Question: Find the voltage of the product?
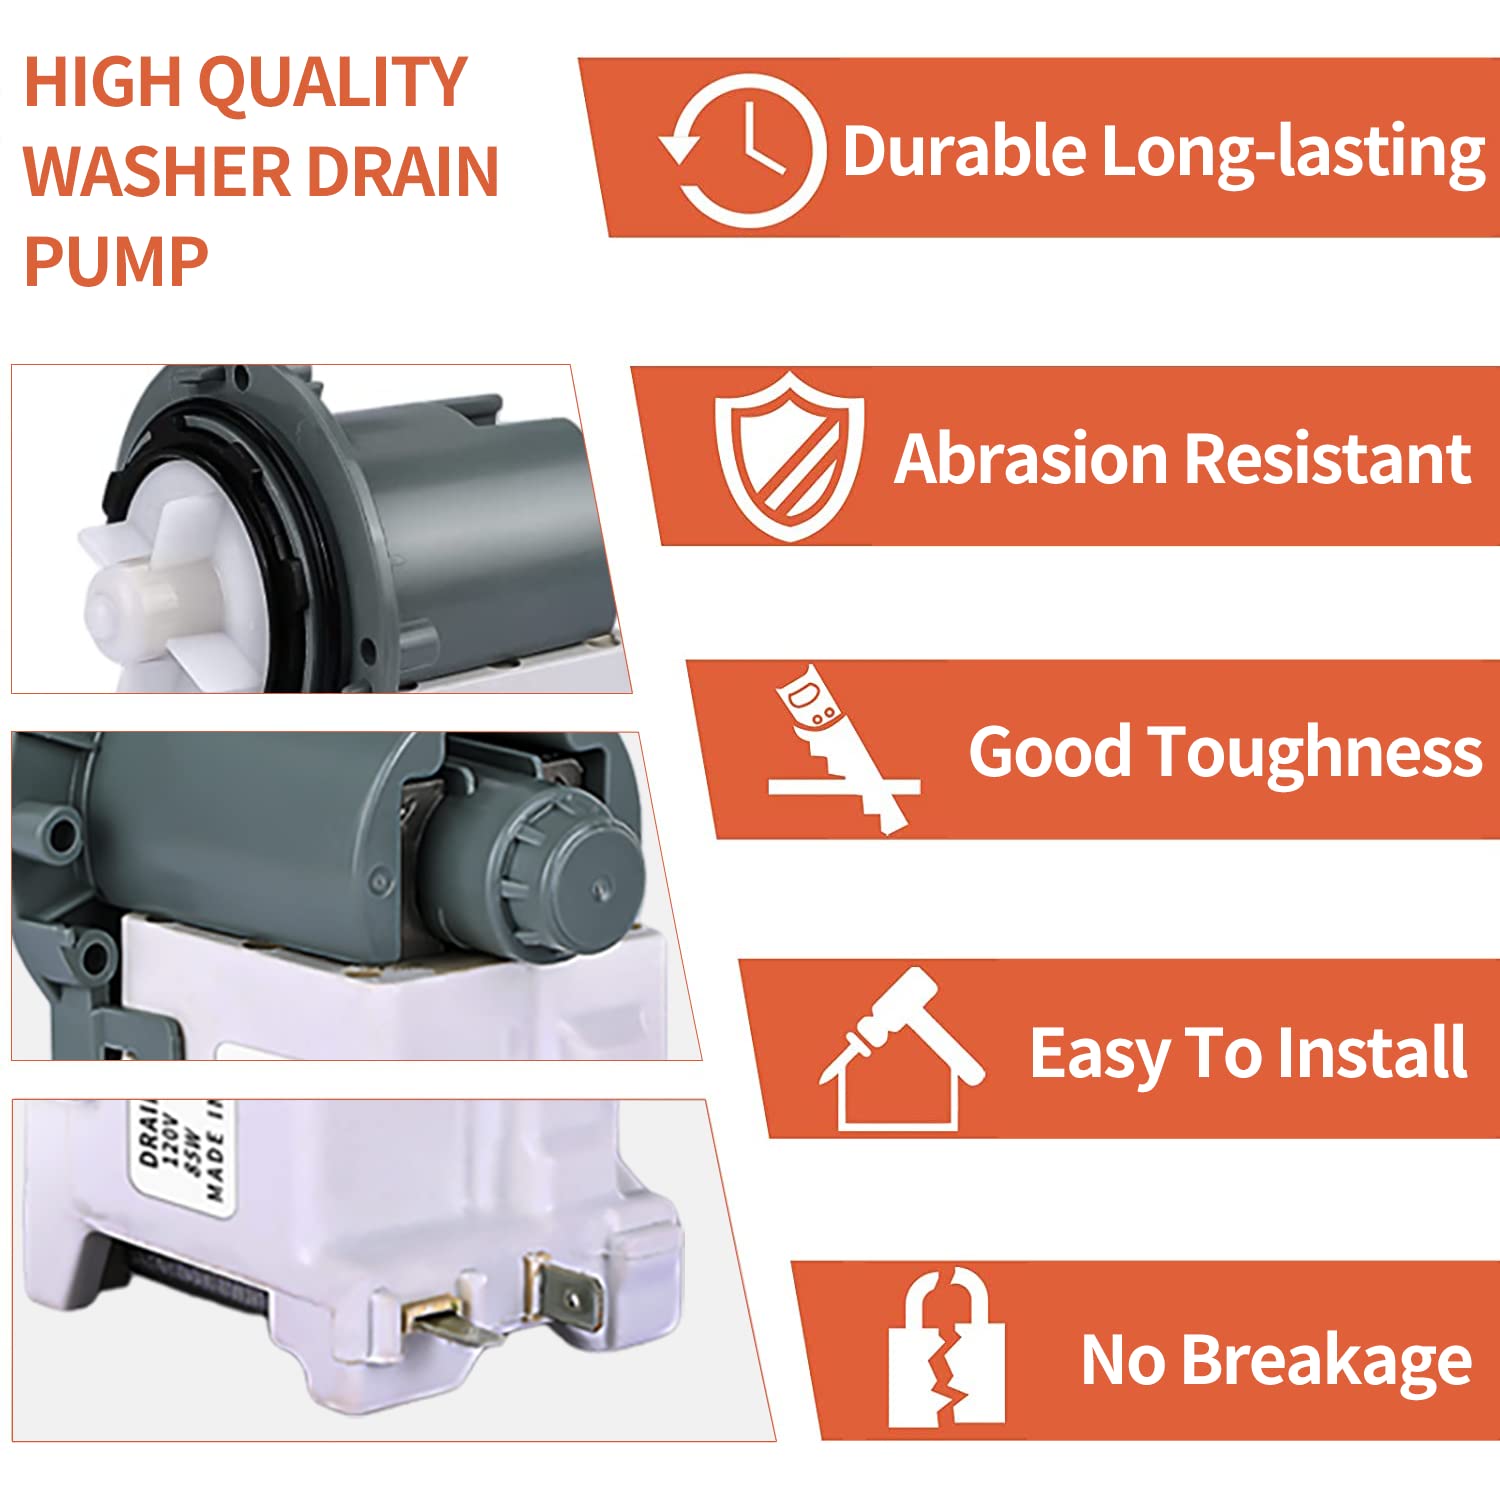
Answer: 120.0 volt